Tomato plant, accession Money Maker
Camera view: vertical (180 deg); turntable rotation: 150 degrees
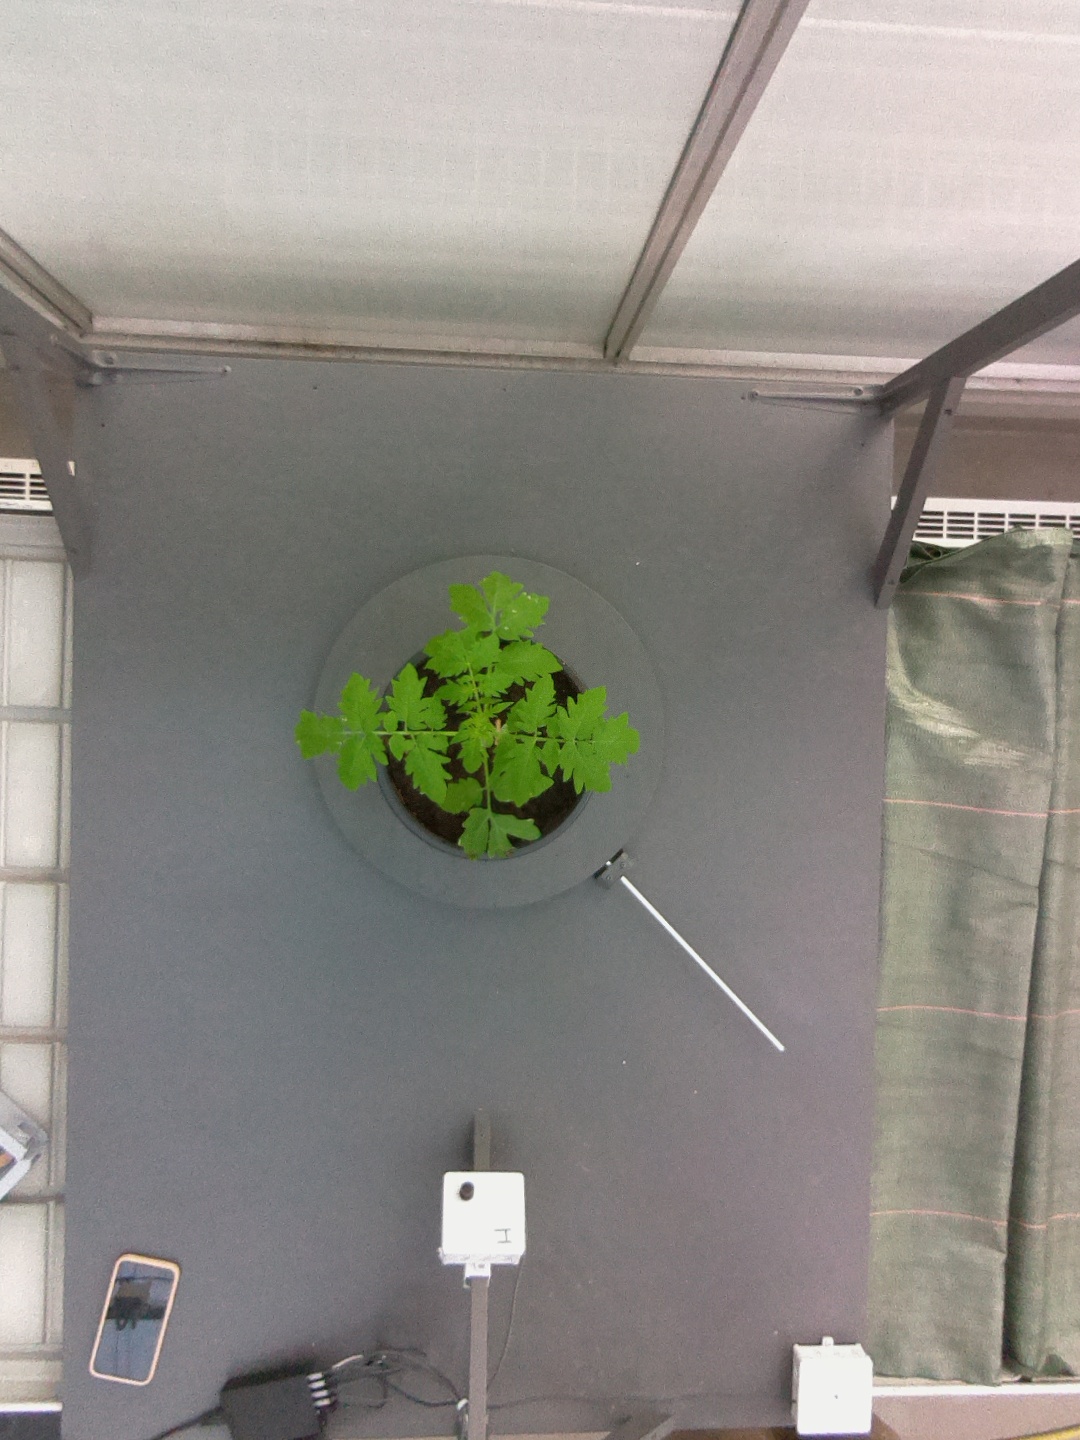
BBCH growth stage 13: 6 of true leaves visible